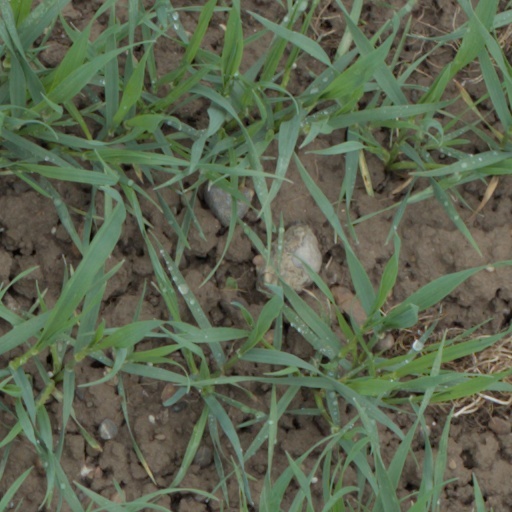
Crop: wheat